Kiln furniture

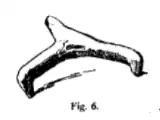
A pernette from an archaeological find. Placed into a kiln upside down with respect to the drawing

A pernette or stilt is a prop to support pottery in a kiln so that pottery does not touch each other or kiln's floor. In archaeology, they may be upside-down fired clay tripods, leaving characteristic marks at the bottoms of the pottery/porcelain. They expose the bottom of the fired piece to the full heat.